Emirate of Umm Al Quwain

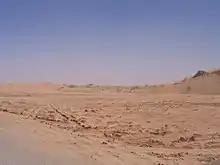
The desert landscape of Umm Al-Quwain

The American oil company Occidental acquired a concession to search for oil in Umm Al Quwain territorial waters on 19 November 1969. Occidental proposed drilling an exploratory well nine miles from the island of Abu Musa in the Persian Gulf in what it considered to be Umm Al Quwain waters. However, this conflicted with a 12-mile territorial limit claimed by Sharjah. On 15 May 1970, the British authorities referred the dispute to arbitration, but ruled that Occidental could continue to drill. On 20 May, Iran informed the British that it laid claim to Abu Musa and the two Tunbs' islands, and would intercede if Occidental continued to drill. The British proposed a three-month suspension of drilling pending the outcome of arbitration, a decision enforced by a British minesweeper, which intercepted Occidental's drilling platform and moved it out of the area.